Vinča symbols

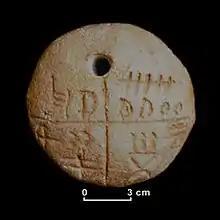
Clay tablet, one of the Tărtăria tablets unearthed near Tărtăria, Romania

In 1875, archaeological excavations directed by the Hungarian archaeologist Baroness Zsófia Torma (1840–1899) at Tordos (present Turdaș, Romania) unearthed marble and fragments of pottery inscribed with previously unknown symbols. At the site, on the Maros river, a feeder into a tributary of the Danube, female figurines, pots, and artifacts made of stone were also found. In 1908, a similar cache was found during excavations directed by Serbian archaeologist Miloje Vasić (1869–1956) in Vinča, a suburb of Belgrade, some from Turdaș. Later, more such fragments were found in Banjica, another part of Belgrade. Since 1875, over 150 Vinča sites have been identified in Serbia alone, but many, including Vinča itself, have not been fully excavated.